Law enforcement in Afghanistan

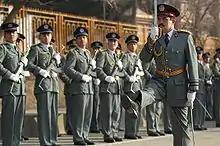
Afghan National Police (ANP) commander marching to greet distinguished visitors at the Afghan National Police Academy (ANPA) in 2010.

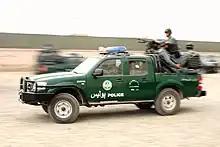
ANP Ford Ranger

Law enforcement in Afghanistan is one of three major components of the nation's criminal justice system, along with courts and corrections. The General Directorate of Intelligence (GDI) is the intelligence agency of the government of Afghanistan. The Afghan National Police, which includes the Afghan Border Police and the Afghan National Civil Order Police, was the police force of Afghanistan with jurisdiction that covers the entire 34 provinces of the country during the Islamic Republic period. The Afghan National Police is responsible for civilian law enforcement. Originally a force of the Western-backed government, it was reorganized as an arm of the Taliban after its takeover of the country.